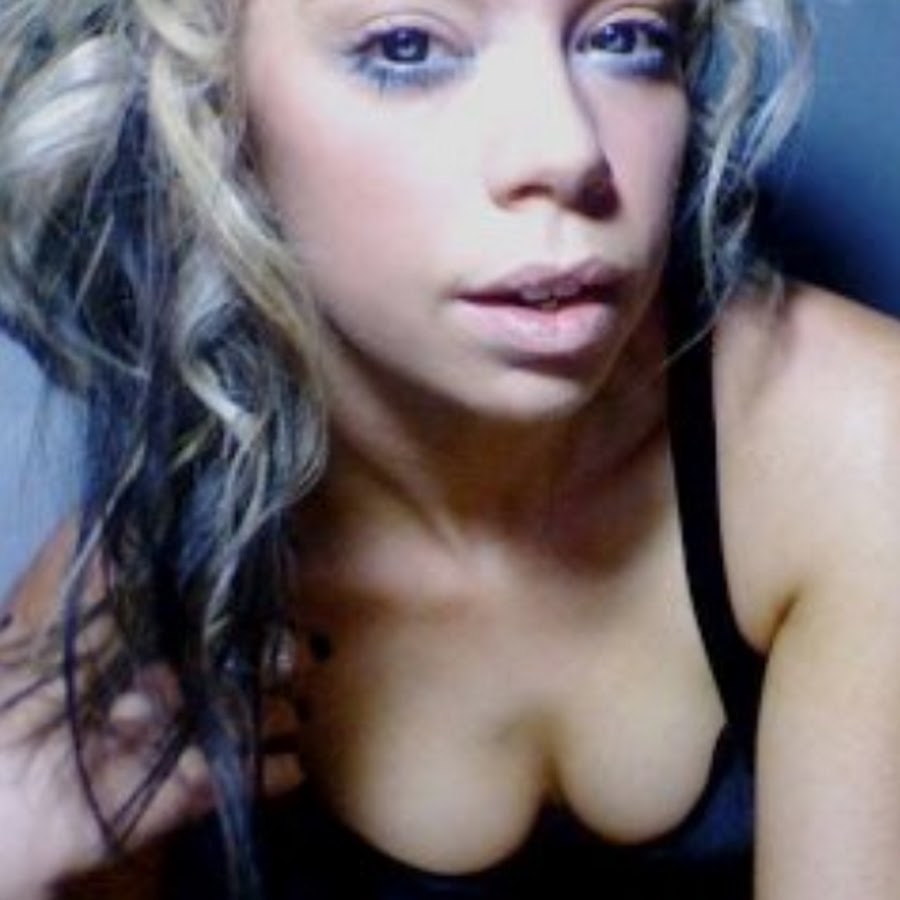
Gender: women